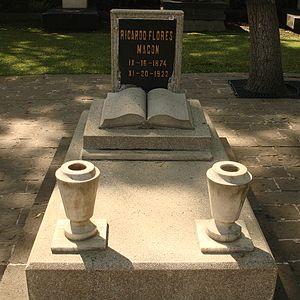
Ricardo Flores Magón, né le 16 septembre 1873 à San Antonio Eloxochitlán et mort le 21 novembre 1922 au pénitencier de Leavenworth, est un réformateur du Mexique et anarchiste, considéré comme l'un des précurseurs intellectuels de la révolution mexicaine.